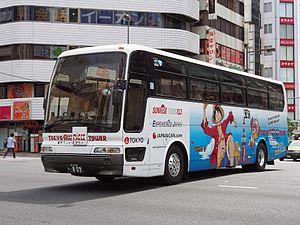
Tokyo One Piece Tower est le seul parc à thème basé sur le célèbre manga One Piece. Il a ouvert le 13 mars 2015 à l'intérieur de la Tour de Tokyo. Depuis son ouverture, des rénovations importantes entraînant la fermeture ont eu lieu dans le parc et la réouverture a eu lieu le 18 juin 2016.